Seneca Nation of New York

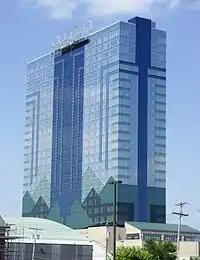
The Seneca Niagara Casino & Hotel

The tribe owns and operates the Seneca Buffalo Creek Casino, located in Buffalo. Other gaming and resort properties include the Seneca Allegany Casino in Salamanca and Seneca Niagara Casino in Niagara Falls.